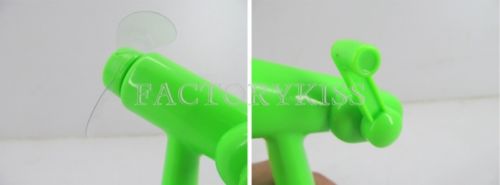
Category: fan